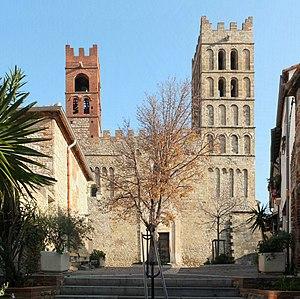
Elne, France: Cathédrale Sainte-Eulalie-et-Sainte-Julie, (vue O)
La cathédrale Sainte-Julie-et-Sainte-Eulalie d'Elne est le siège de l'évêque d'Elne dont le diocèse recouvrait les comarques catalanes du Roussillon, du Vallespir et du Conflent à sa création en 571. Elle domine la ville et ses environs depuis l'éminence sur laquelle elle est bâtie, aujourd'hui « ville haute ». Construite aux XIᵉ et XIIᵉ siècles, monument majeur de l'art roman catalan, elle fut le siège de l'évêché de cette partie septentrionale de la Catalogne du VIᵉ siècle jusqu'en 1602, lorsqu'il fut transféré à Perpignan. Elle est dédiée à sainte Julie et à sainte Eulalie de Mérida.
Cet article recense les monuments historiques français classés en 1875.